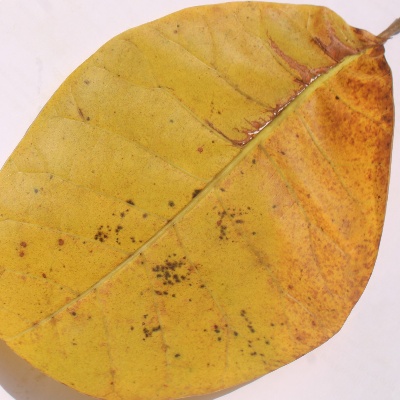
Crop: Cashew
Condition: anthracnose